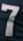
Number: 7